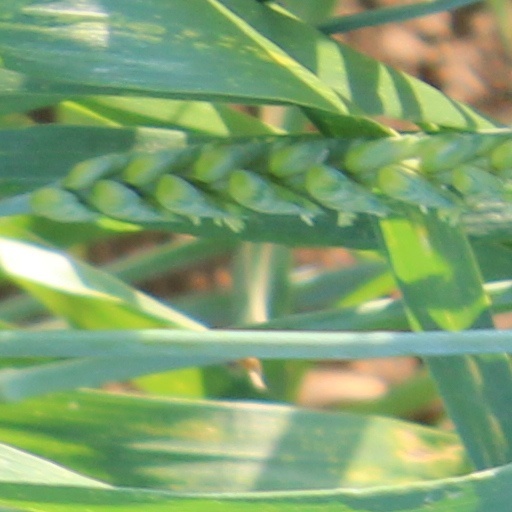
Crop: wheat